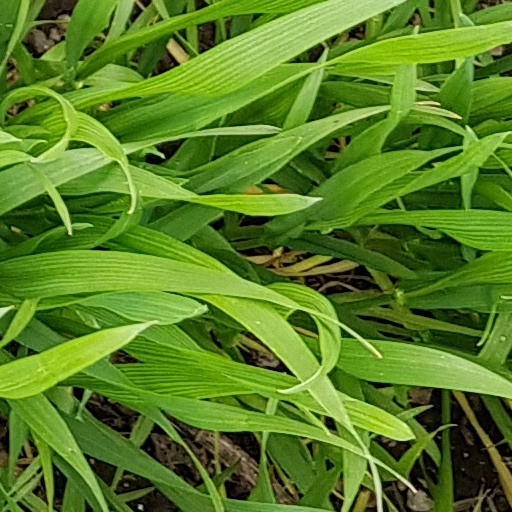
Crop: wheat